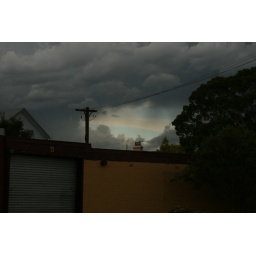
Storm clouds closing in over Leichhardt as I make my way home from work.